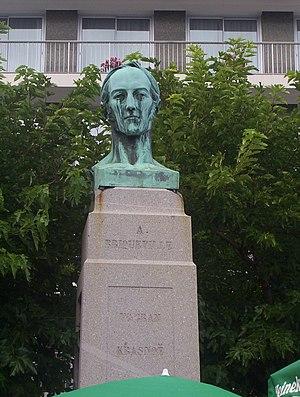
Cet article recense les œuvres d'art dans l'espace public de la Manche, en France.
Cherbourg-en-Cotentin est une ville située dans le département de la Manche en région Normandie, au nord de la péninsule du Cotentin. Elle est peuplée de 79 200 habitants. C'est une ville portuaire possédant la plus grande rade artificielle d'Europe et la seconde au monde. C'est également, avec les villes d'Avranches et de Coutances, une des trois sous-préfectures du département de la Manche et également la préfecture maritime de la Manche et de la mer du Nord. La commune est généralement appelée Cherbourg, du nom de son principal et plus ancien pôle urbain.
Armand François Bon Claude, comte de Bricqueville, né au château familial de Bretteville le 23 janvier 1785, mort le 19 mars 1844 à Paris, est un colonel de cavalerie de l'armée napoléonienne et député de la Manche.
Cherbourg-Octeville est une ancienne commune française du département de la Manche. Résultant de la fusion des communes de Cherbourg et d'Octeville le 1ᵉʳ mars 2000, elle devient commune déléguée de Cherbourg-en-Cotentin, commune nouvelle créée le 1ᵉʳ janvier 2016 et issue de la fusion de Cherbourg-Octeville, Équeurdreville-Hainneville, La Glacerie, Querqueville et Tourlaville.